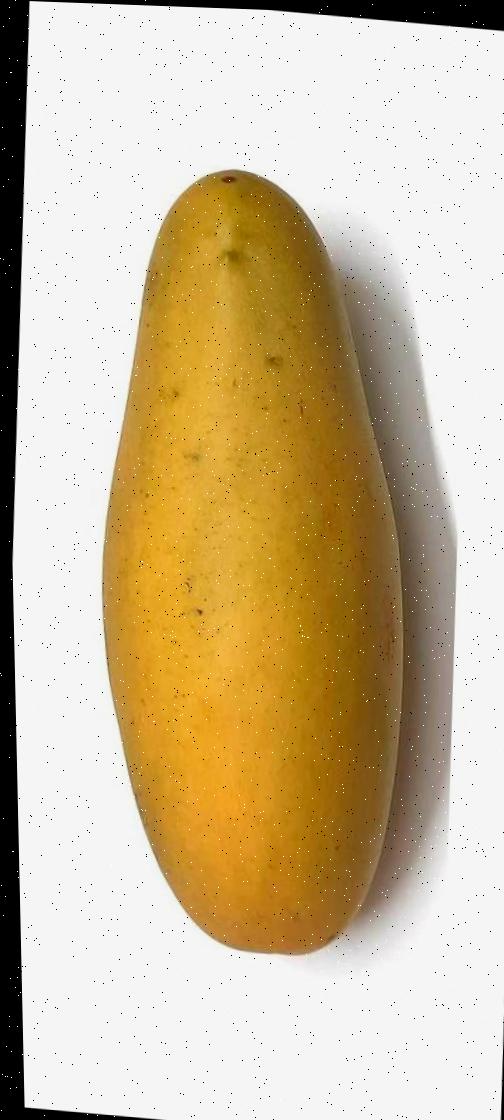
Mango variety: Banana Mango